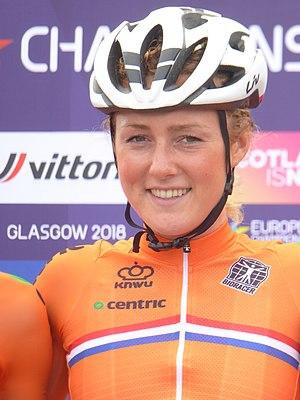
Floortje Mackaij est une coureuse cycliste néerlandaise. Elle court pour la formation Liv-Plantur.